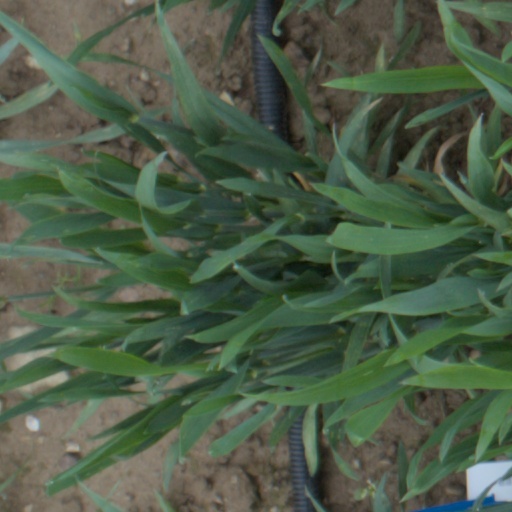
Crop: wheat